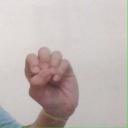
अक्षर: उ